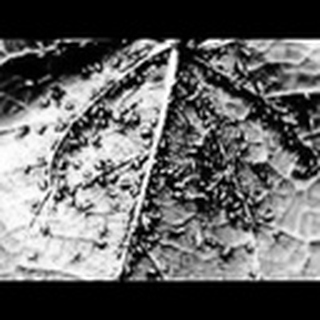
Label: cotton_aphids